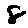
Label: 8